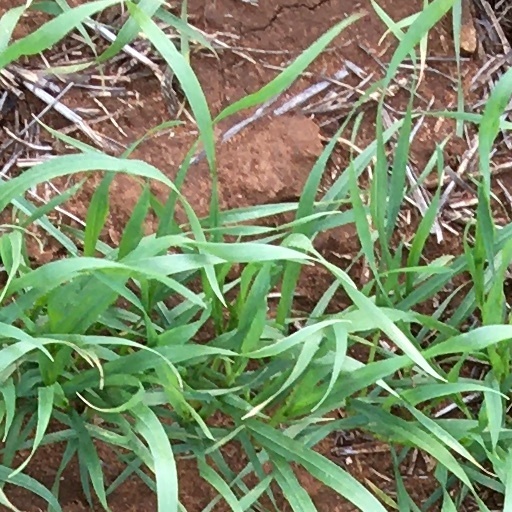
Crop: wheat